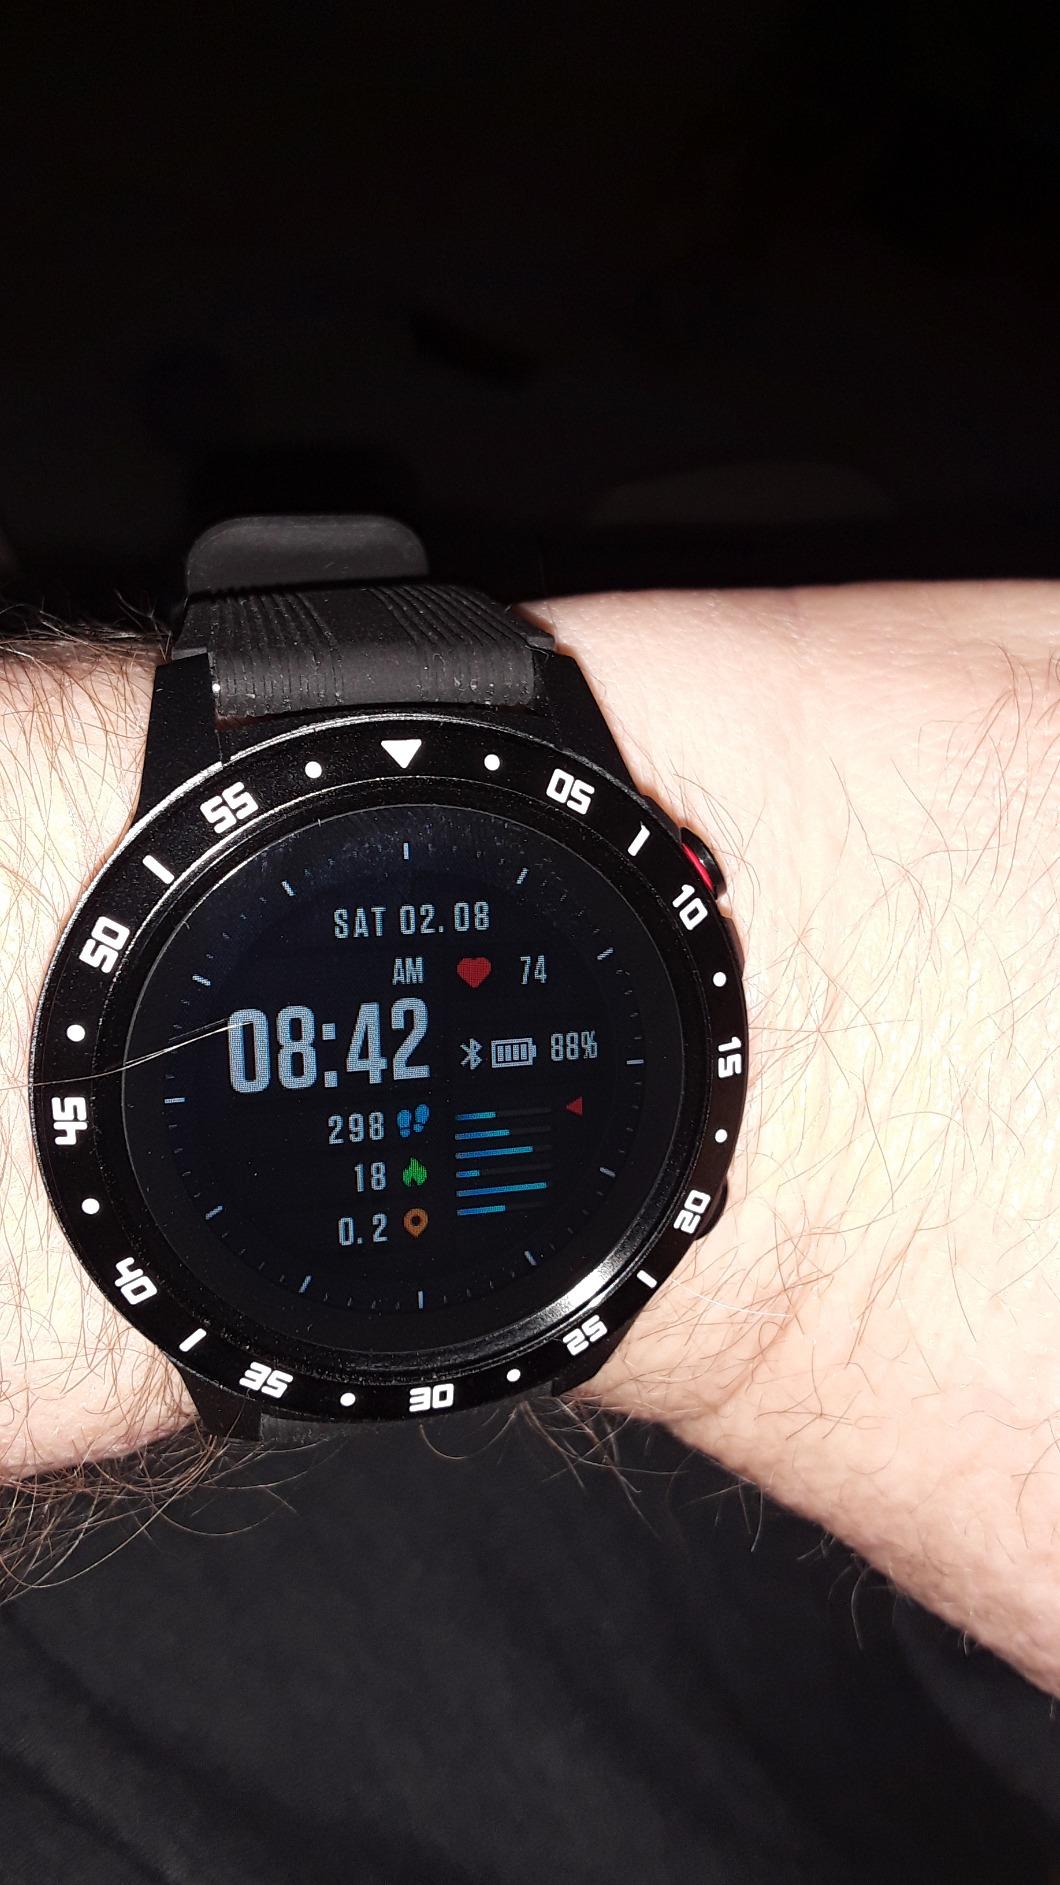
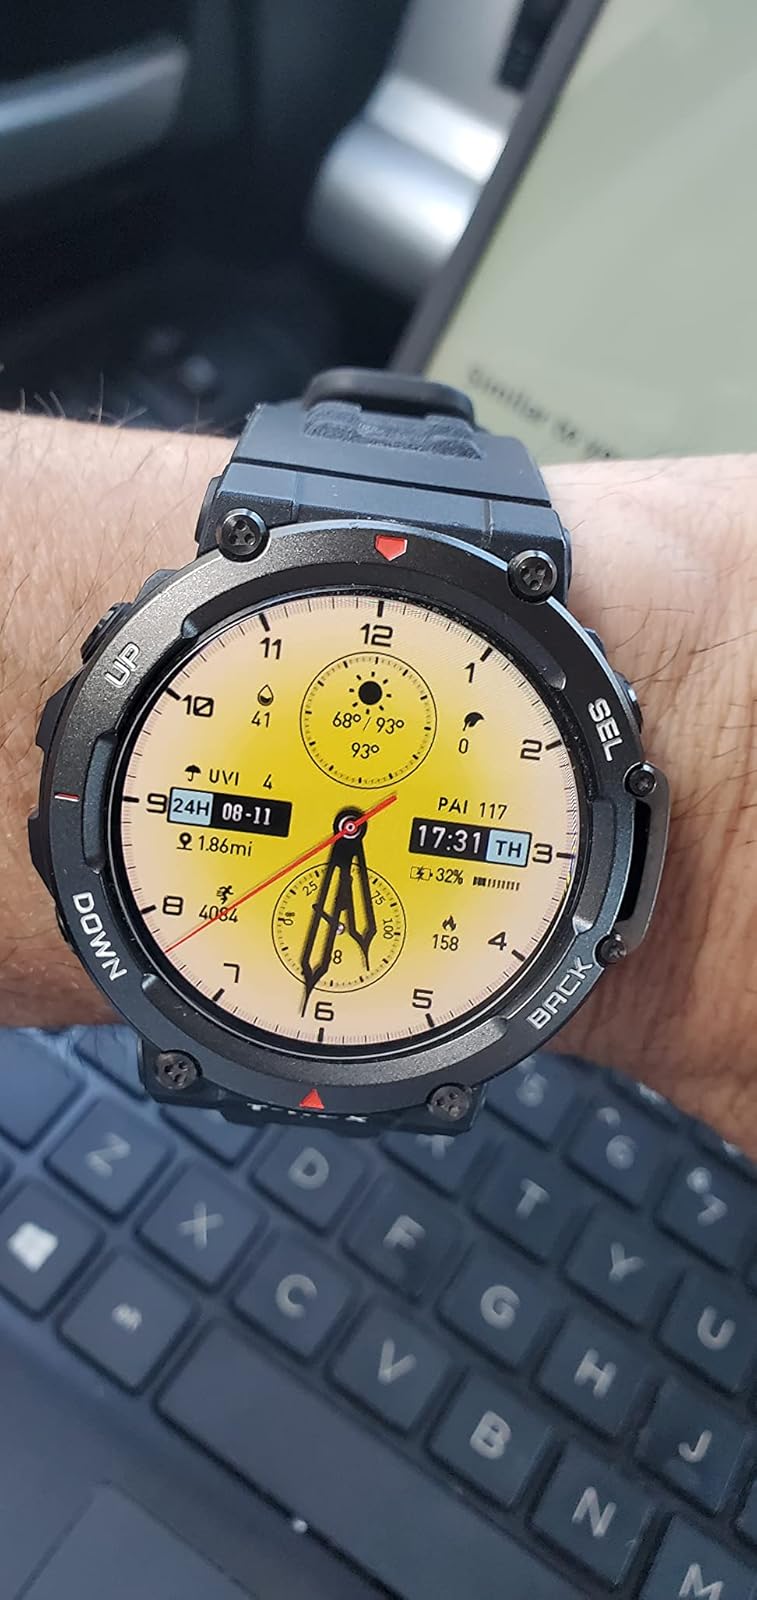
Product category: smartwatch
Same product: no